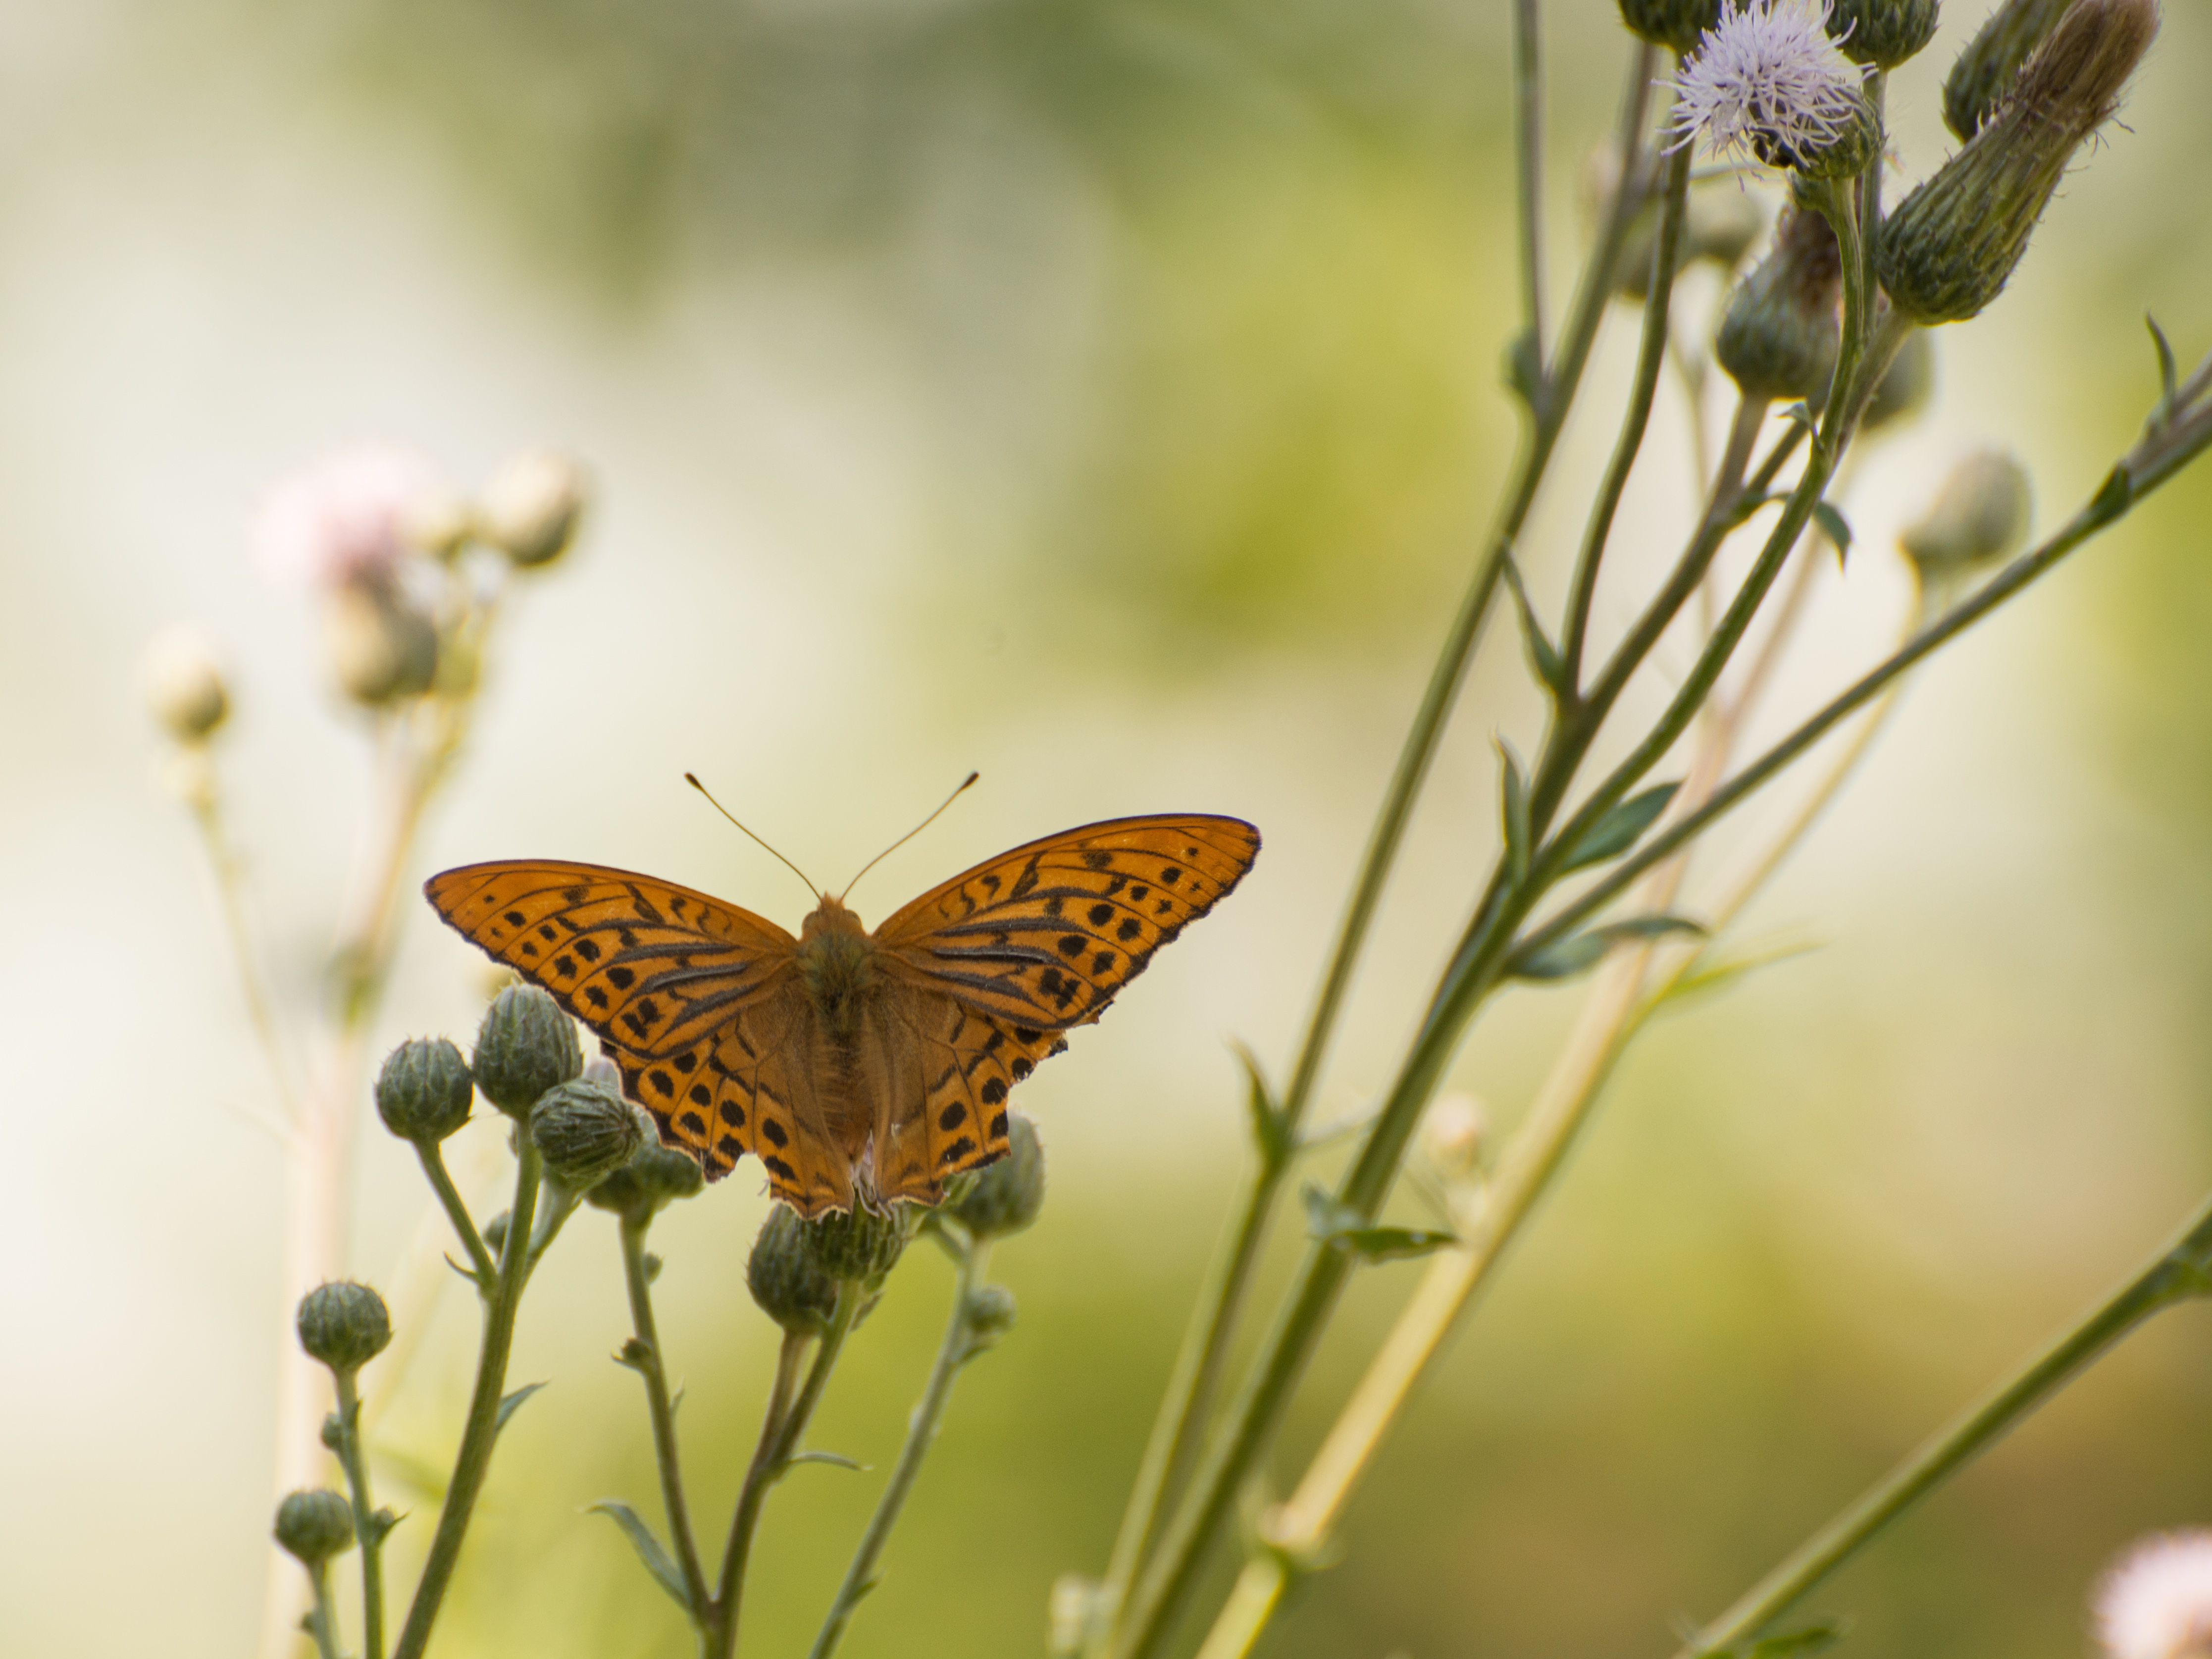
nature, grass, plant, photography, meadow, leaf, flower, wildlife, green, insect, botany, nikon, butterfly, flora, fauna, invertebrate, wildflower, close up, nikkor, d800, nectar, pieridae, 70300mm, nikond800, 70300mmf4556gvr, macro photography, arthropod, pollinator, moths and butterflies, lycaenid, colias